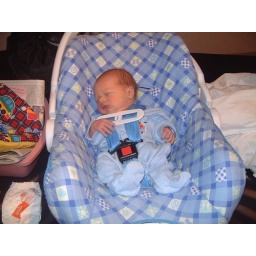
LAne getting ready to go home in car seat fav